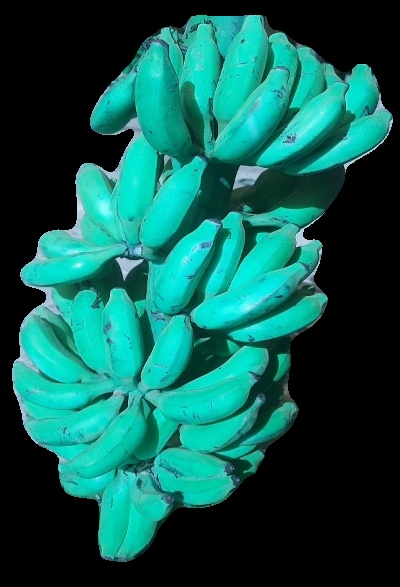
Variety: elakki-bale
Grade: grade3